Michel Périn

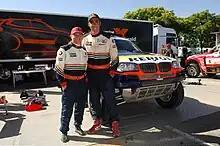
Michel Périn and Nani Roma in the Rally Transibérico 2009

Michel Périn (born 19 January 1957, in Saint-Mihiel) is a French rally navigator.